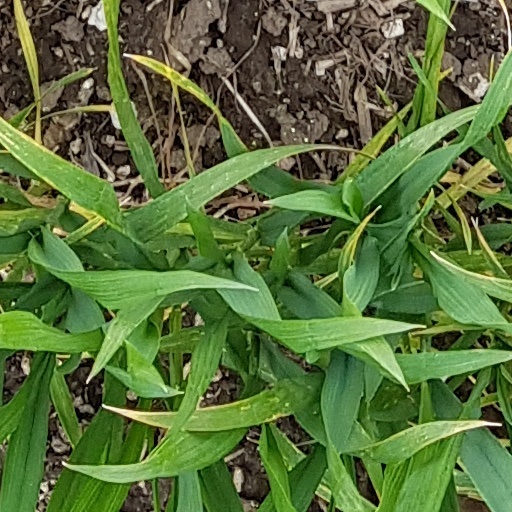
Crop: wheat